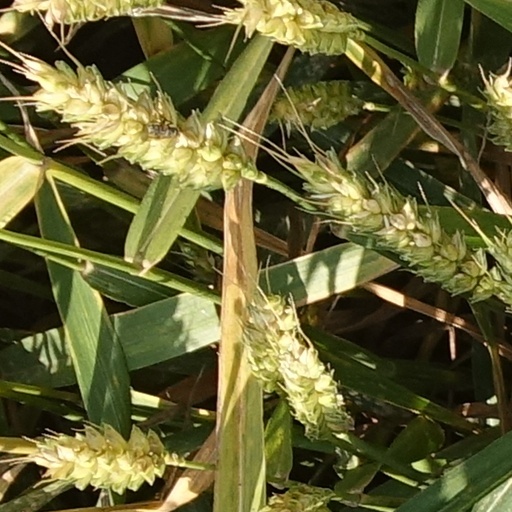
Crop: wheat